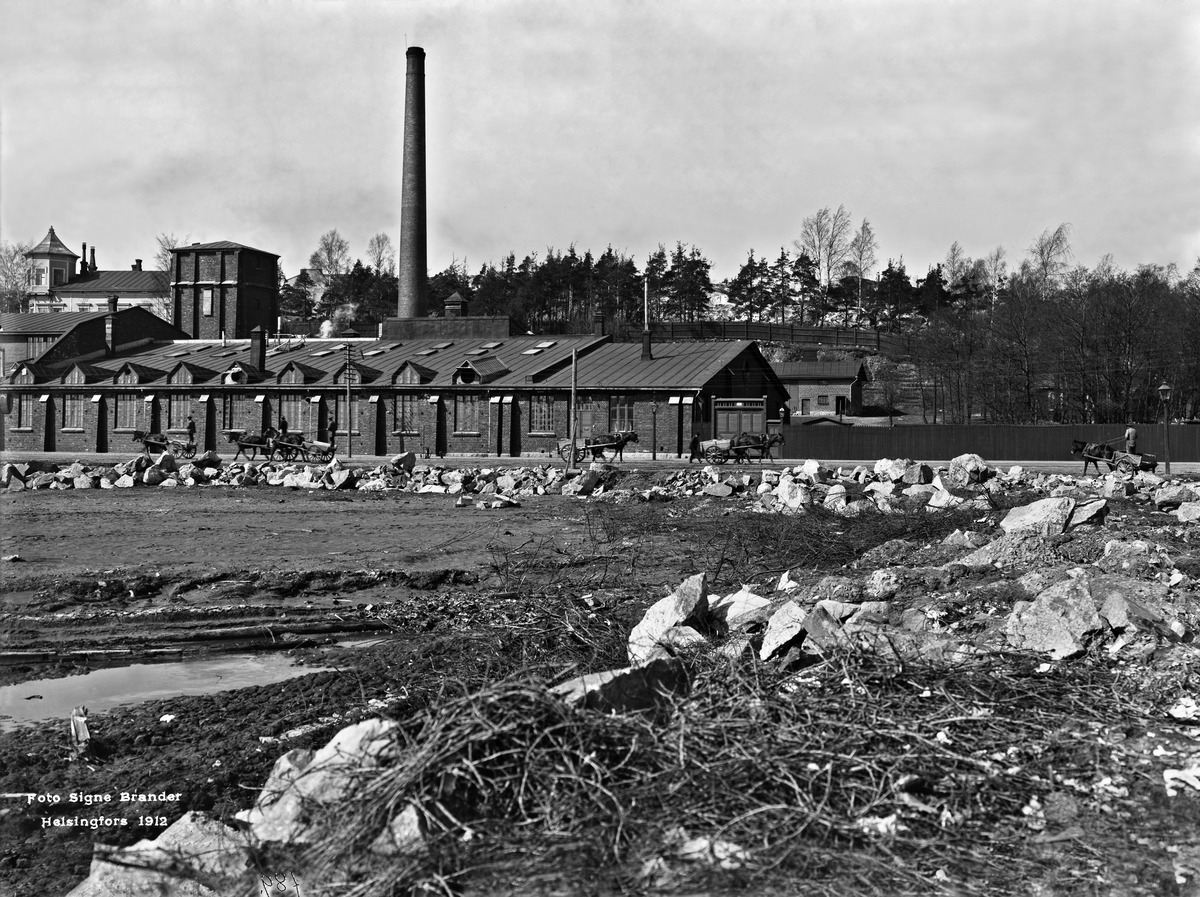
Sörnäisten rantatie 27 - 25
sisällön kuvaus: Sörnäisten rantatie 27 - 25.  Oy Silverbergin & Wecksellin yhdistetyt Hattutehtaat. mustavalkoinen
Kuvaaja: Brander, Signe, valokuvaaja
Ajankohta: kuvausaika 1912
Paikka: Suomi, Uusimaa, Helsinki, Sörnäinen Helsinki, Sörnäisten rantatie 25 - 27
Aiheet: Silfverbergin & Wecksellin yhdistetyt Hattutehtaat, teollisuusrakennukset, hevosajoneuvot